Madrasa of Amir Sunqur Sa'di

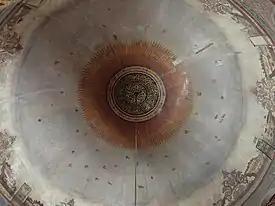

The Sufi ritual hall/theatre, known as a "sama'khana" (Arabic, "House of Listening") or "semahane" (Turkish), is made largely of wood, in an architectural style reminiscent of late Ottoman Baroque. It is built above the former madrasa's courtyard. The hall is square (dimensions: 15 by 15 meters) but is centered around a wide circular floor (diameter: 10.65 meters), under another wide dome, where the whirling dervish dance ("sama"') was performed. The floor is surrounded on all sides by a two-storied gallery, though the old northwest iwan is still accessible on one side. The theatre's current structure was built in 1810 while the decoration dates from 1857. The decoration includes scenes of landscapes, gardens, and birds painted under the dome, plus a circular Arabic inscription at the dome's apex.